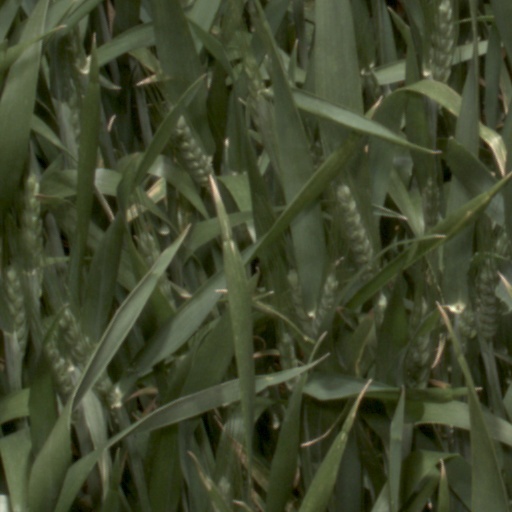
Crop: wheat